TXFM

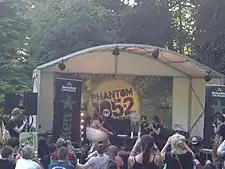
Phantom 105.2's Claire Beck and Dee Reddy interviewing Foals at the 2013 Longitude Festival in Dublin.

In 2010, Communicorp took a 30% stake and the station was relocated to Marconi House in January 2011 where it shares facilities with Today FM and Newstalk. A number of redundancies resulted from the move and cost cutting including the redundancies of Marketing Manager Brian Daly and Traffic Manager Laura Lee Conboy (she continued with her presenter role) along with the resignation of Chief Executive Ger Roe and the dismissal of General Manager Simon Maher. Ricky Geraghty replaced Ger Roe as CEO and Keith Walsh replaced Fiona Scally as programme director.